Bill Cosby

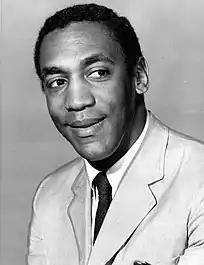
Cosby in 1965

Cosby's comedy genres included observational comedy, satire, surreal humor and deadpan. While many comics of the time were using the growing freedom of that decade to explore controversial and sometimes risqué material, Cosby was making his reputation with humorous recollections of his childhood. Many Americans wondered about the absence of race as a topic in Cosby's stories. As Cosby's success grew, he had to defend his choice of material regularly; as he argued, "A white person listens to my act and he laughs and he thinks, 'Yeah, that's the way I see it too.' Okay. He's white. I'm Negro. And we both see things the same way. That must mean that "we are alike. Right?" So I figure this way I'm doing as much for good race relations as the next guy."